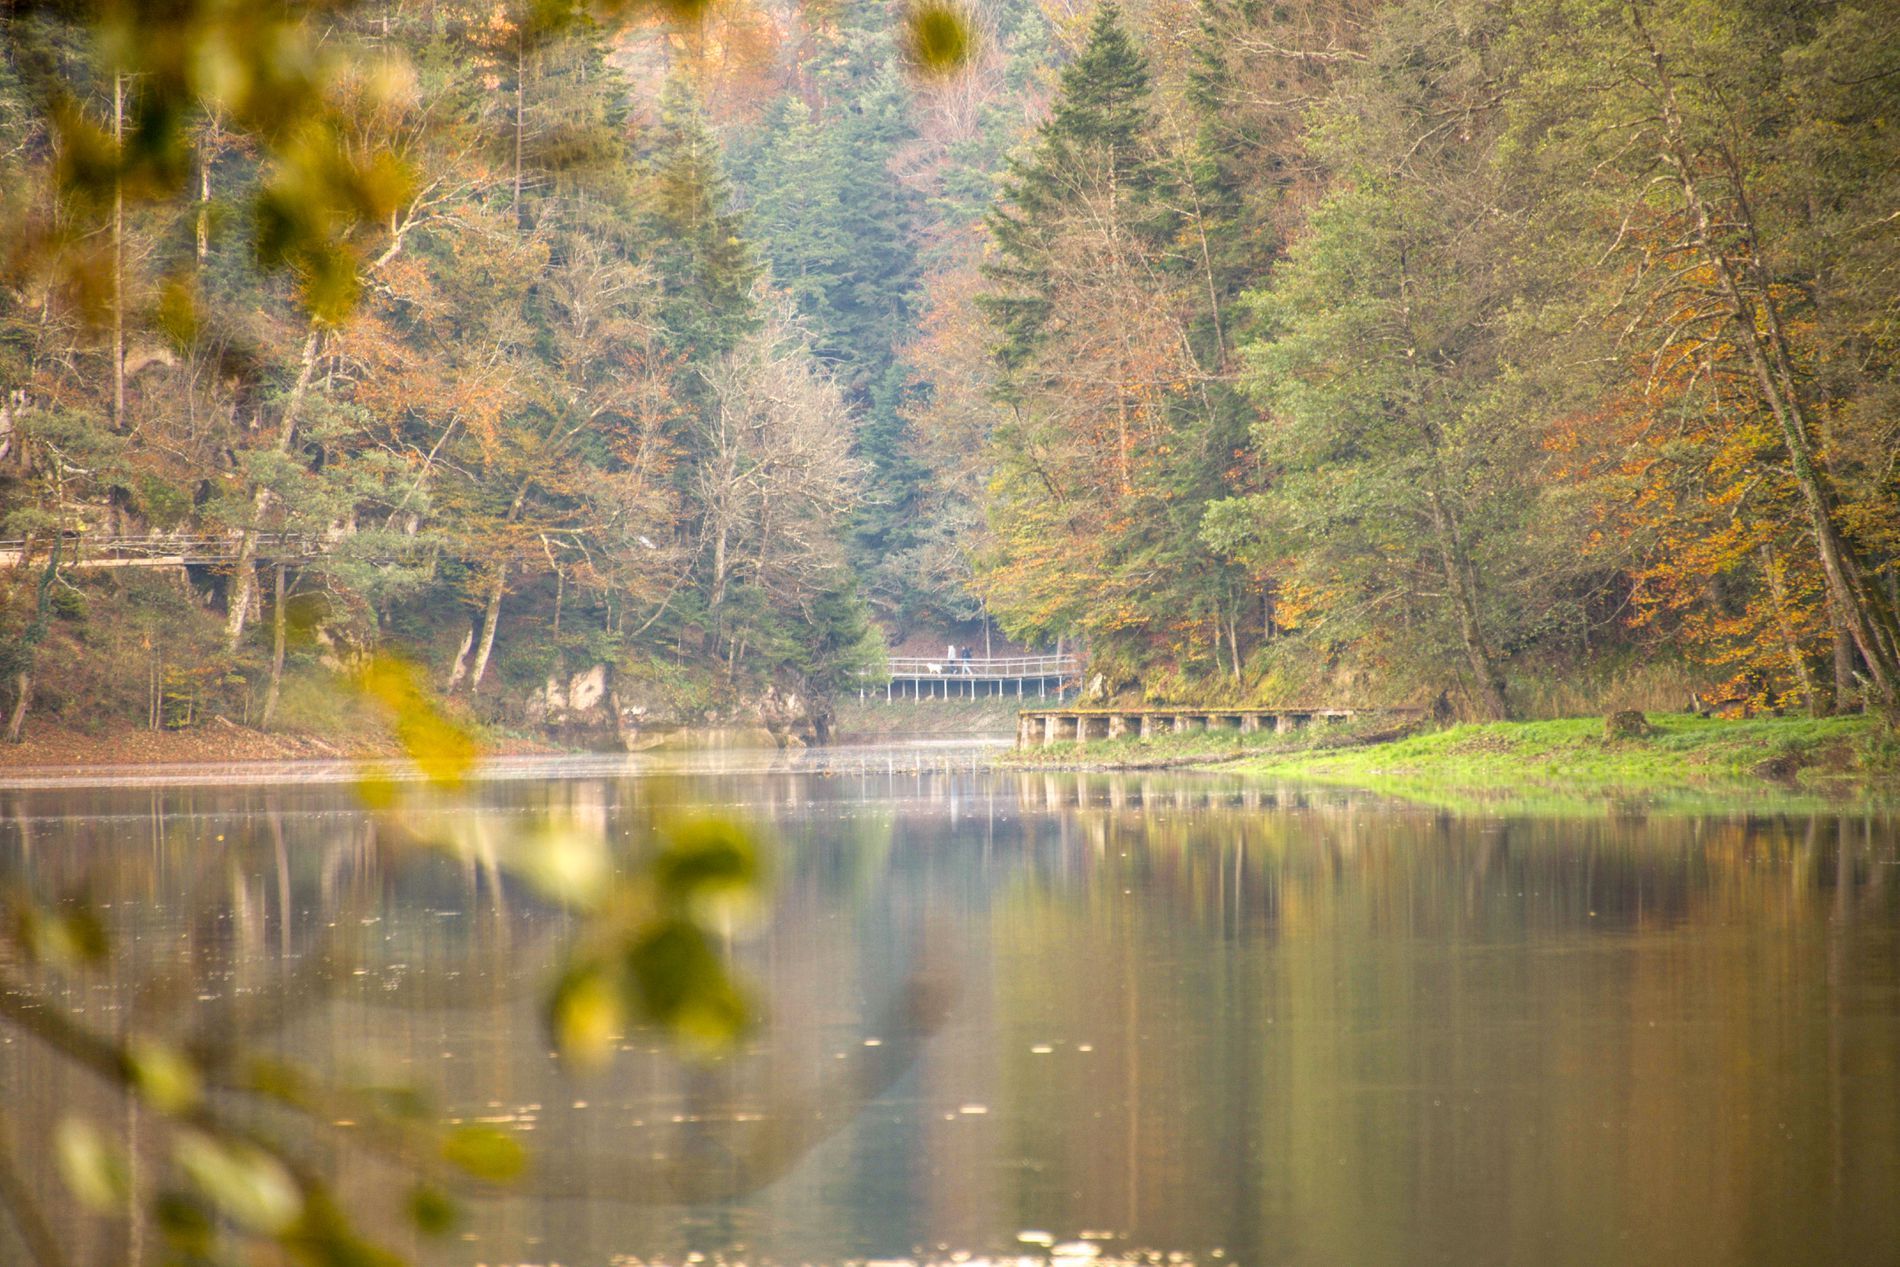
Autumn Landscape
A group of plants and trees in front of a lake. There are plants in the foreground. The picture reflects a good natural appearance.
A wide shot taken at eye level of a group of plants and trees in front of a lake. The colors are natural, green dominating the picture. The atmosphere is natural. The mood is enjoyable. The lighting is natural and shows the details.
Labels: Plant, Tree, Fir, Nature, Outdoors, Scenery, Pond, Water, Lake, Vegetation, Conifer, Land, Woodland, Landscape, Waterfront, Wilderness, Grove, Canal, wooden bridge
Camera: NIKON CORPORATION NIKON D850
Lens: 28.0-300.0 mm f/3.5-5.6, AF-S Nikkor 28-300mm f/3.5-5.6G ED VR
Aperture: F6.3
Exposure: 1/30 sec
ISO: 64
Focal length: 300.0 mm